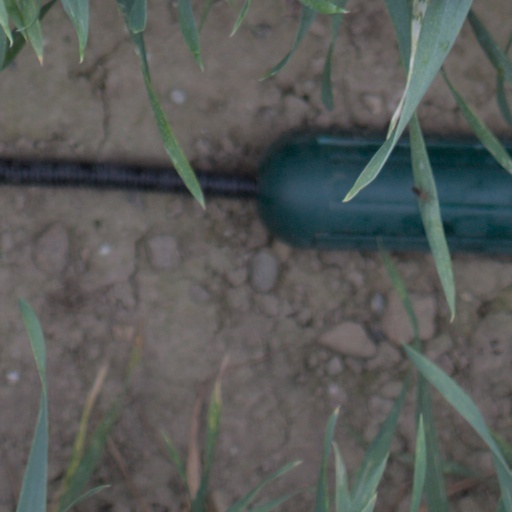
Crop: wheat